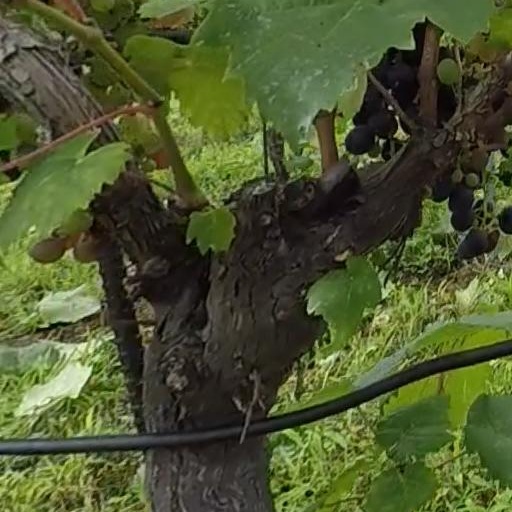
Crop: grape